Amphibian

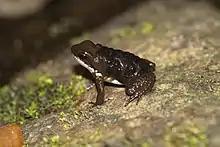
Male common rocket frog ("Colostethus panamensis") carrying tadpoles on his back

In the majority of species of caecilians, the young are produced by viviparity. "Typhlonectes compressicauda", a species from South America, is typical of these. Up to nine larvae can develop in the oviduct at any one time. They are elongated and have paired sac-like gills, small eyes and specialised scraping teeth. At first, they feed on the yolks of the eggs, but as this source of nourishment declines they begin to rasp at the ciliated epithelial cells that line the oviduct. This stimulates the secretion of fluids rich in lipids and mucoproteins on which they feed along with scrapings from the oviduct wall. They may increase their length sixfold and be two-fifths as long as their mother before being born. By this time they have undergone metamorphosis, lost their eyes and gills, developed a thicker skin and mouth tentacles, and reabsorbed their teeth. A permanent set of teeth grow through soon after birth.